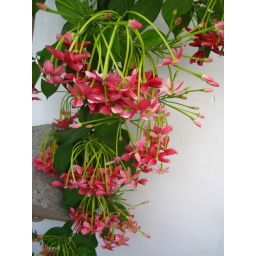
Pinkish red flowers growing in clusters that hang down.